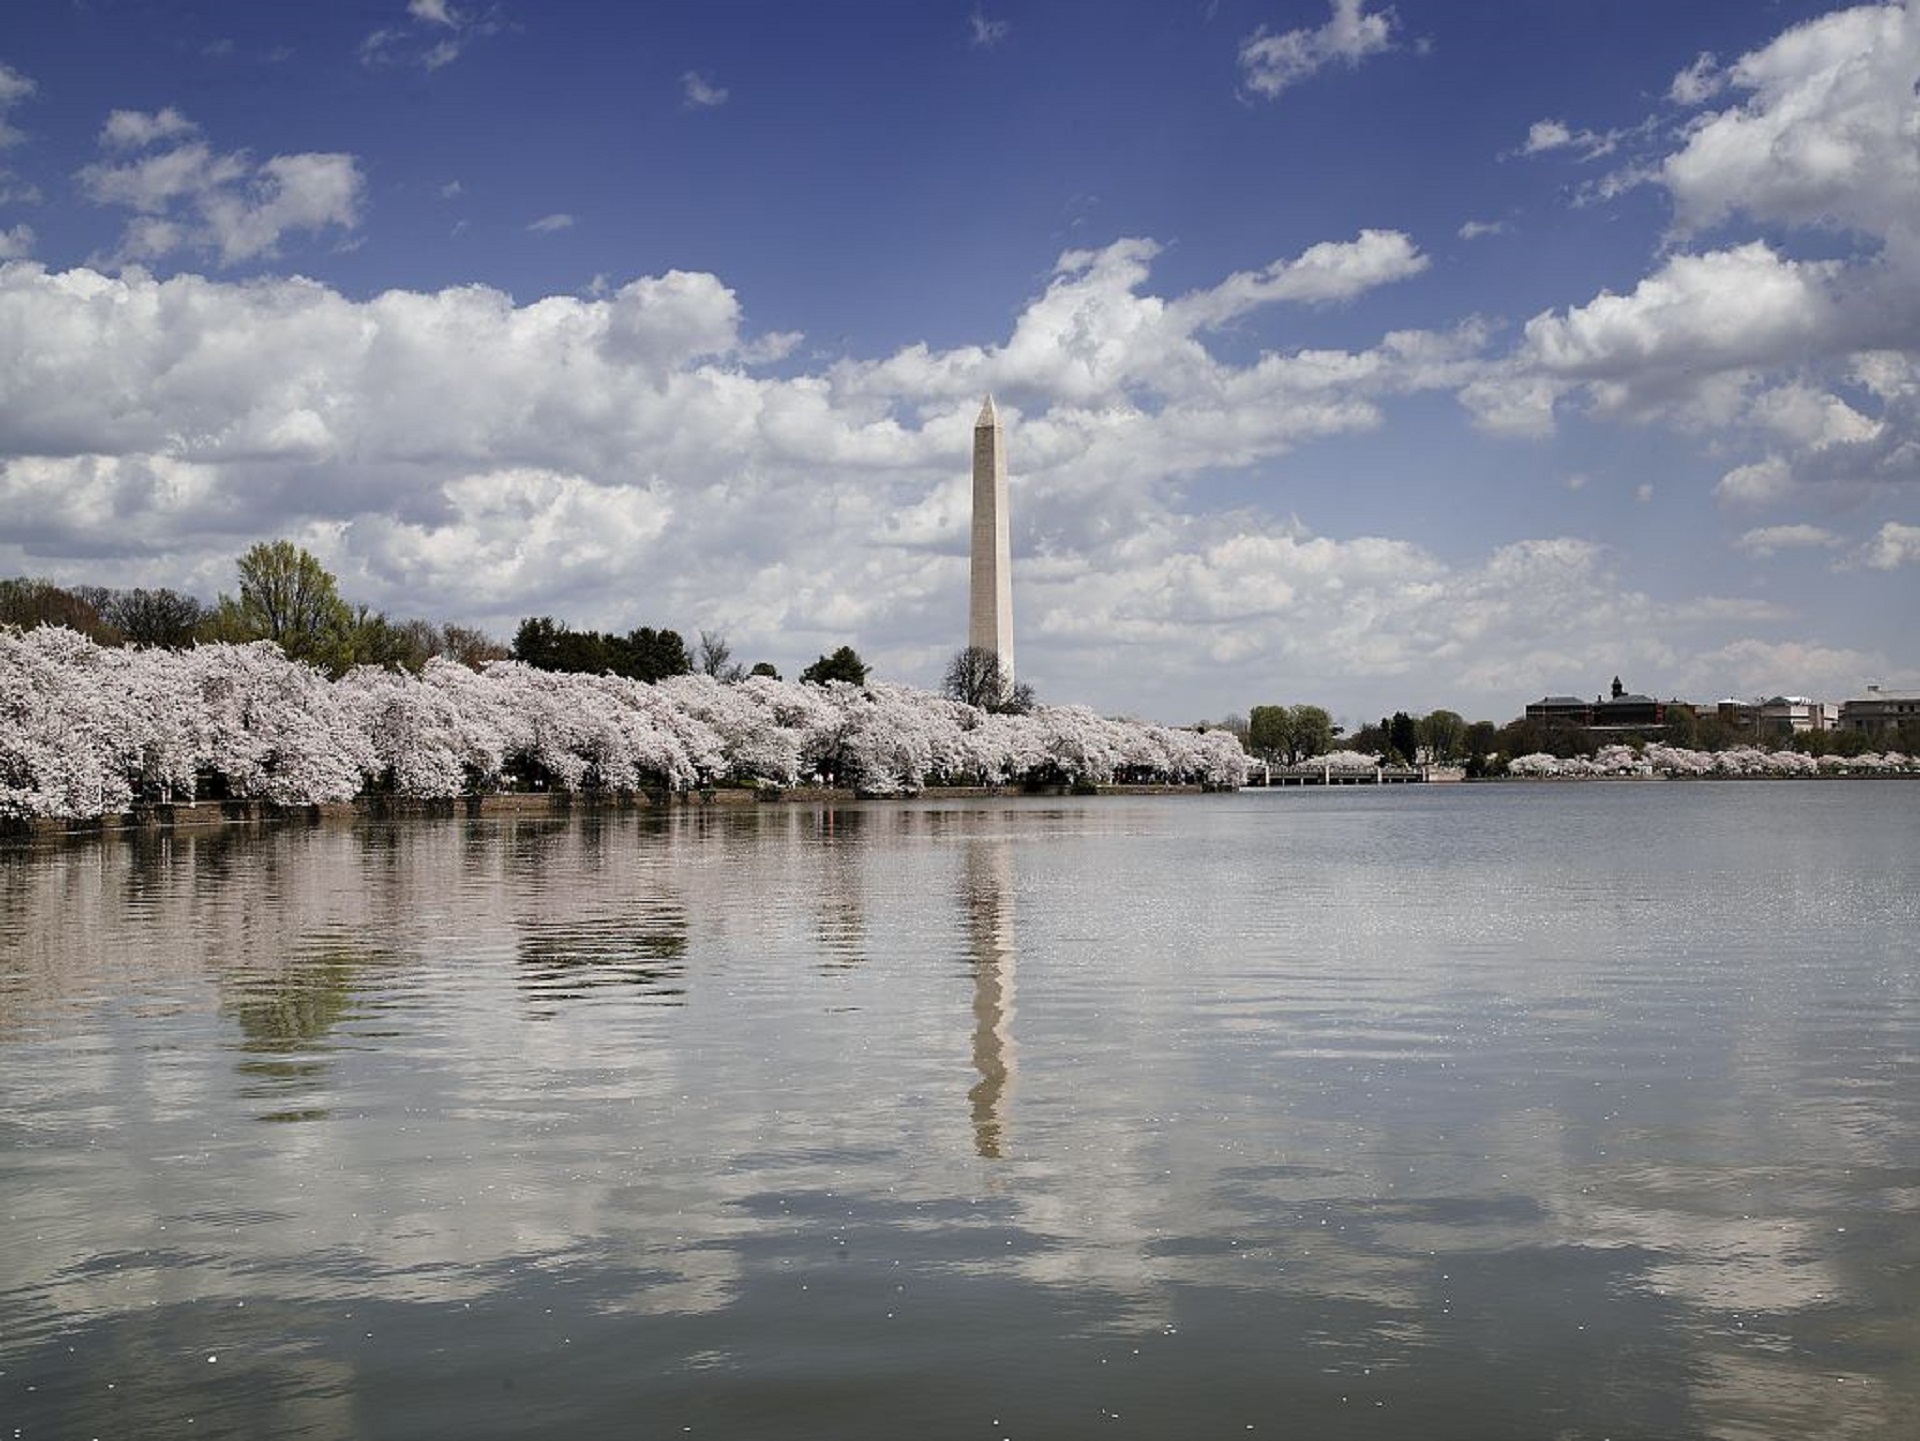
sea, water, cloud, flower, river, pool, spring, reflection, tower, usa, blooming, tourism, washington, dc, washington monument, blossoms, cherry trees